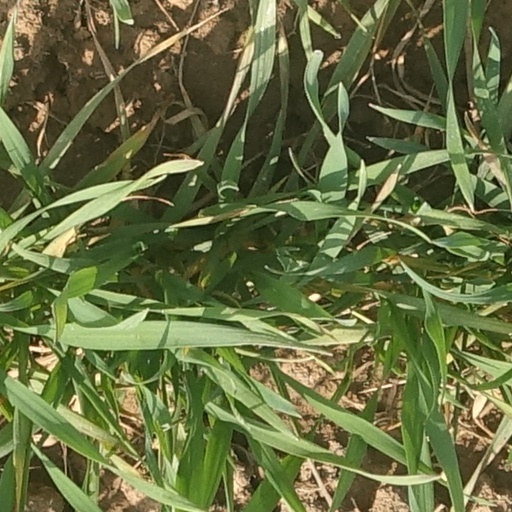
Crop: wheat